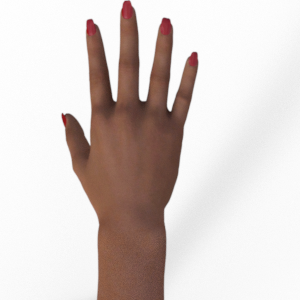
Label: paper